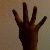
The image shows a hand gesture representing the number 4 in Indian Sign Language.